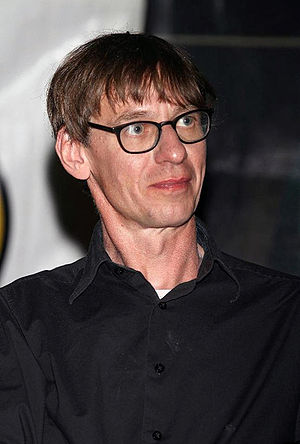
Christian Lorenz
Christian Lorenz og er også kaldet Flake og Doktor spiller keyboard i det tyske industrial-band Rammstein.